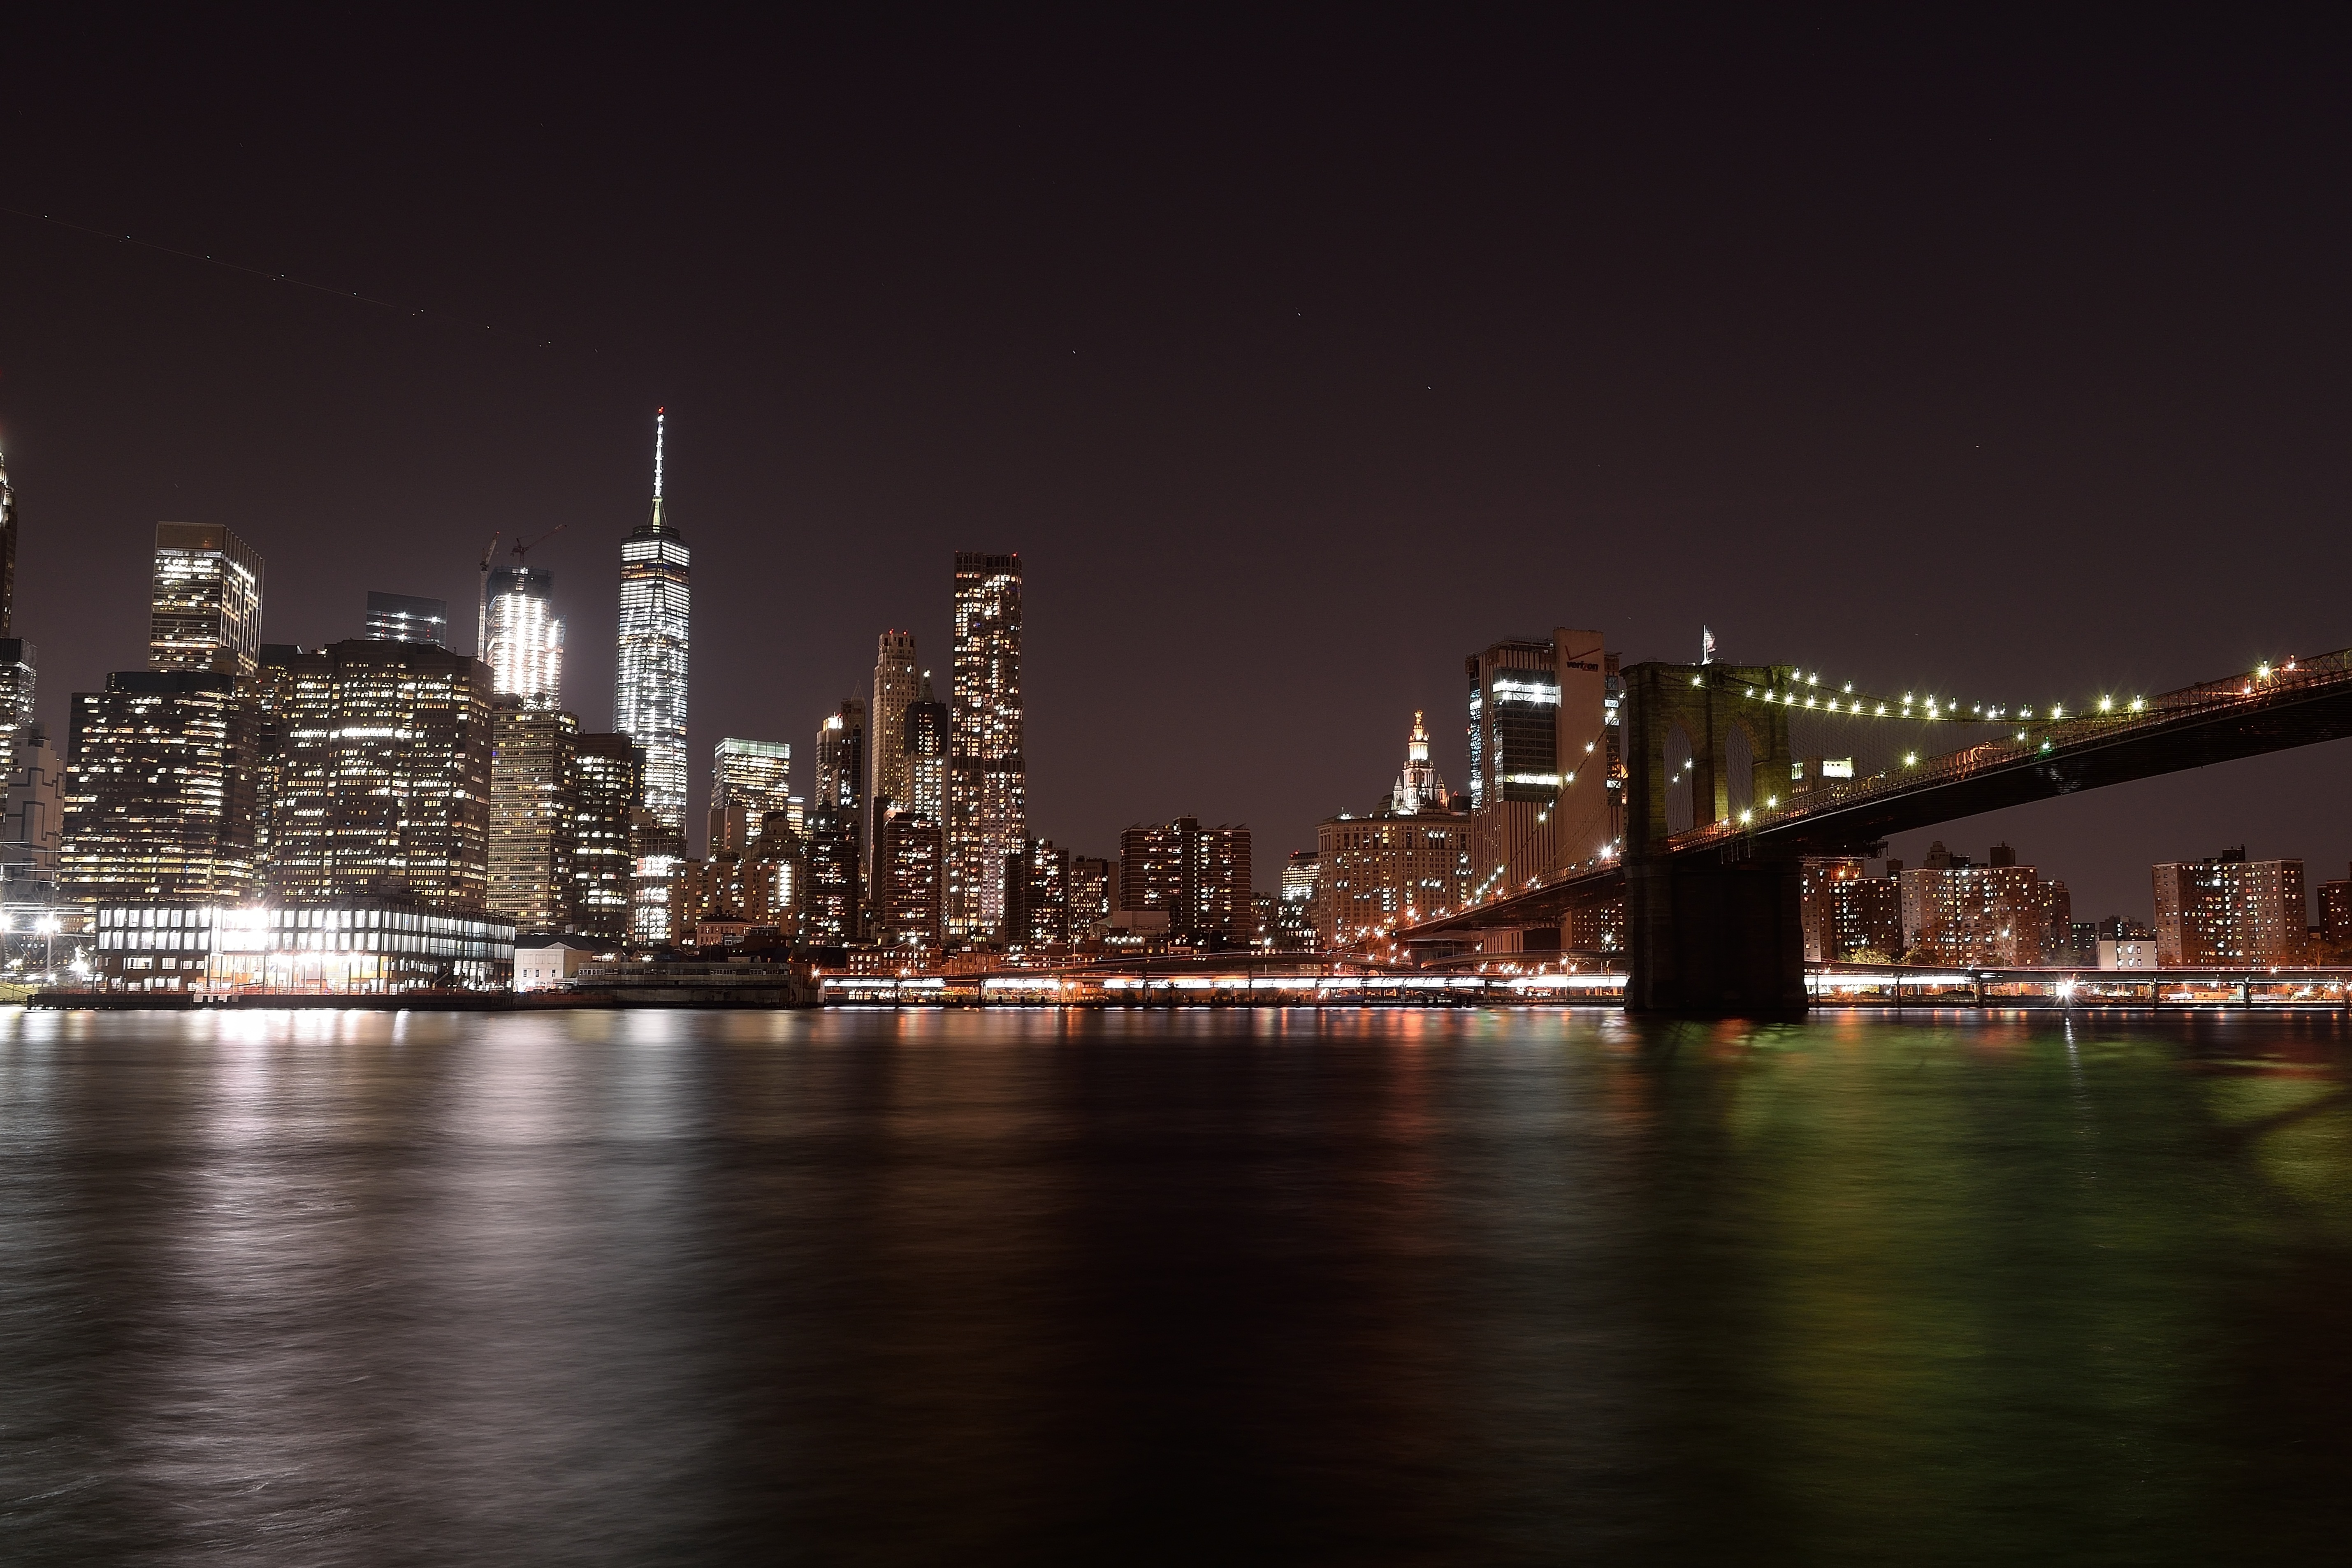
horizon, bridge, skyline, night, city, skyscraper, new york, cityscape, downtown, dusk, evening, reflection, brooklyn bridge, landmark, lights, metropolis, urban area, geographical feature, human settlement, metropolitan area